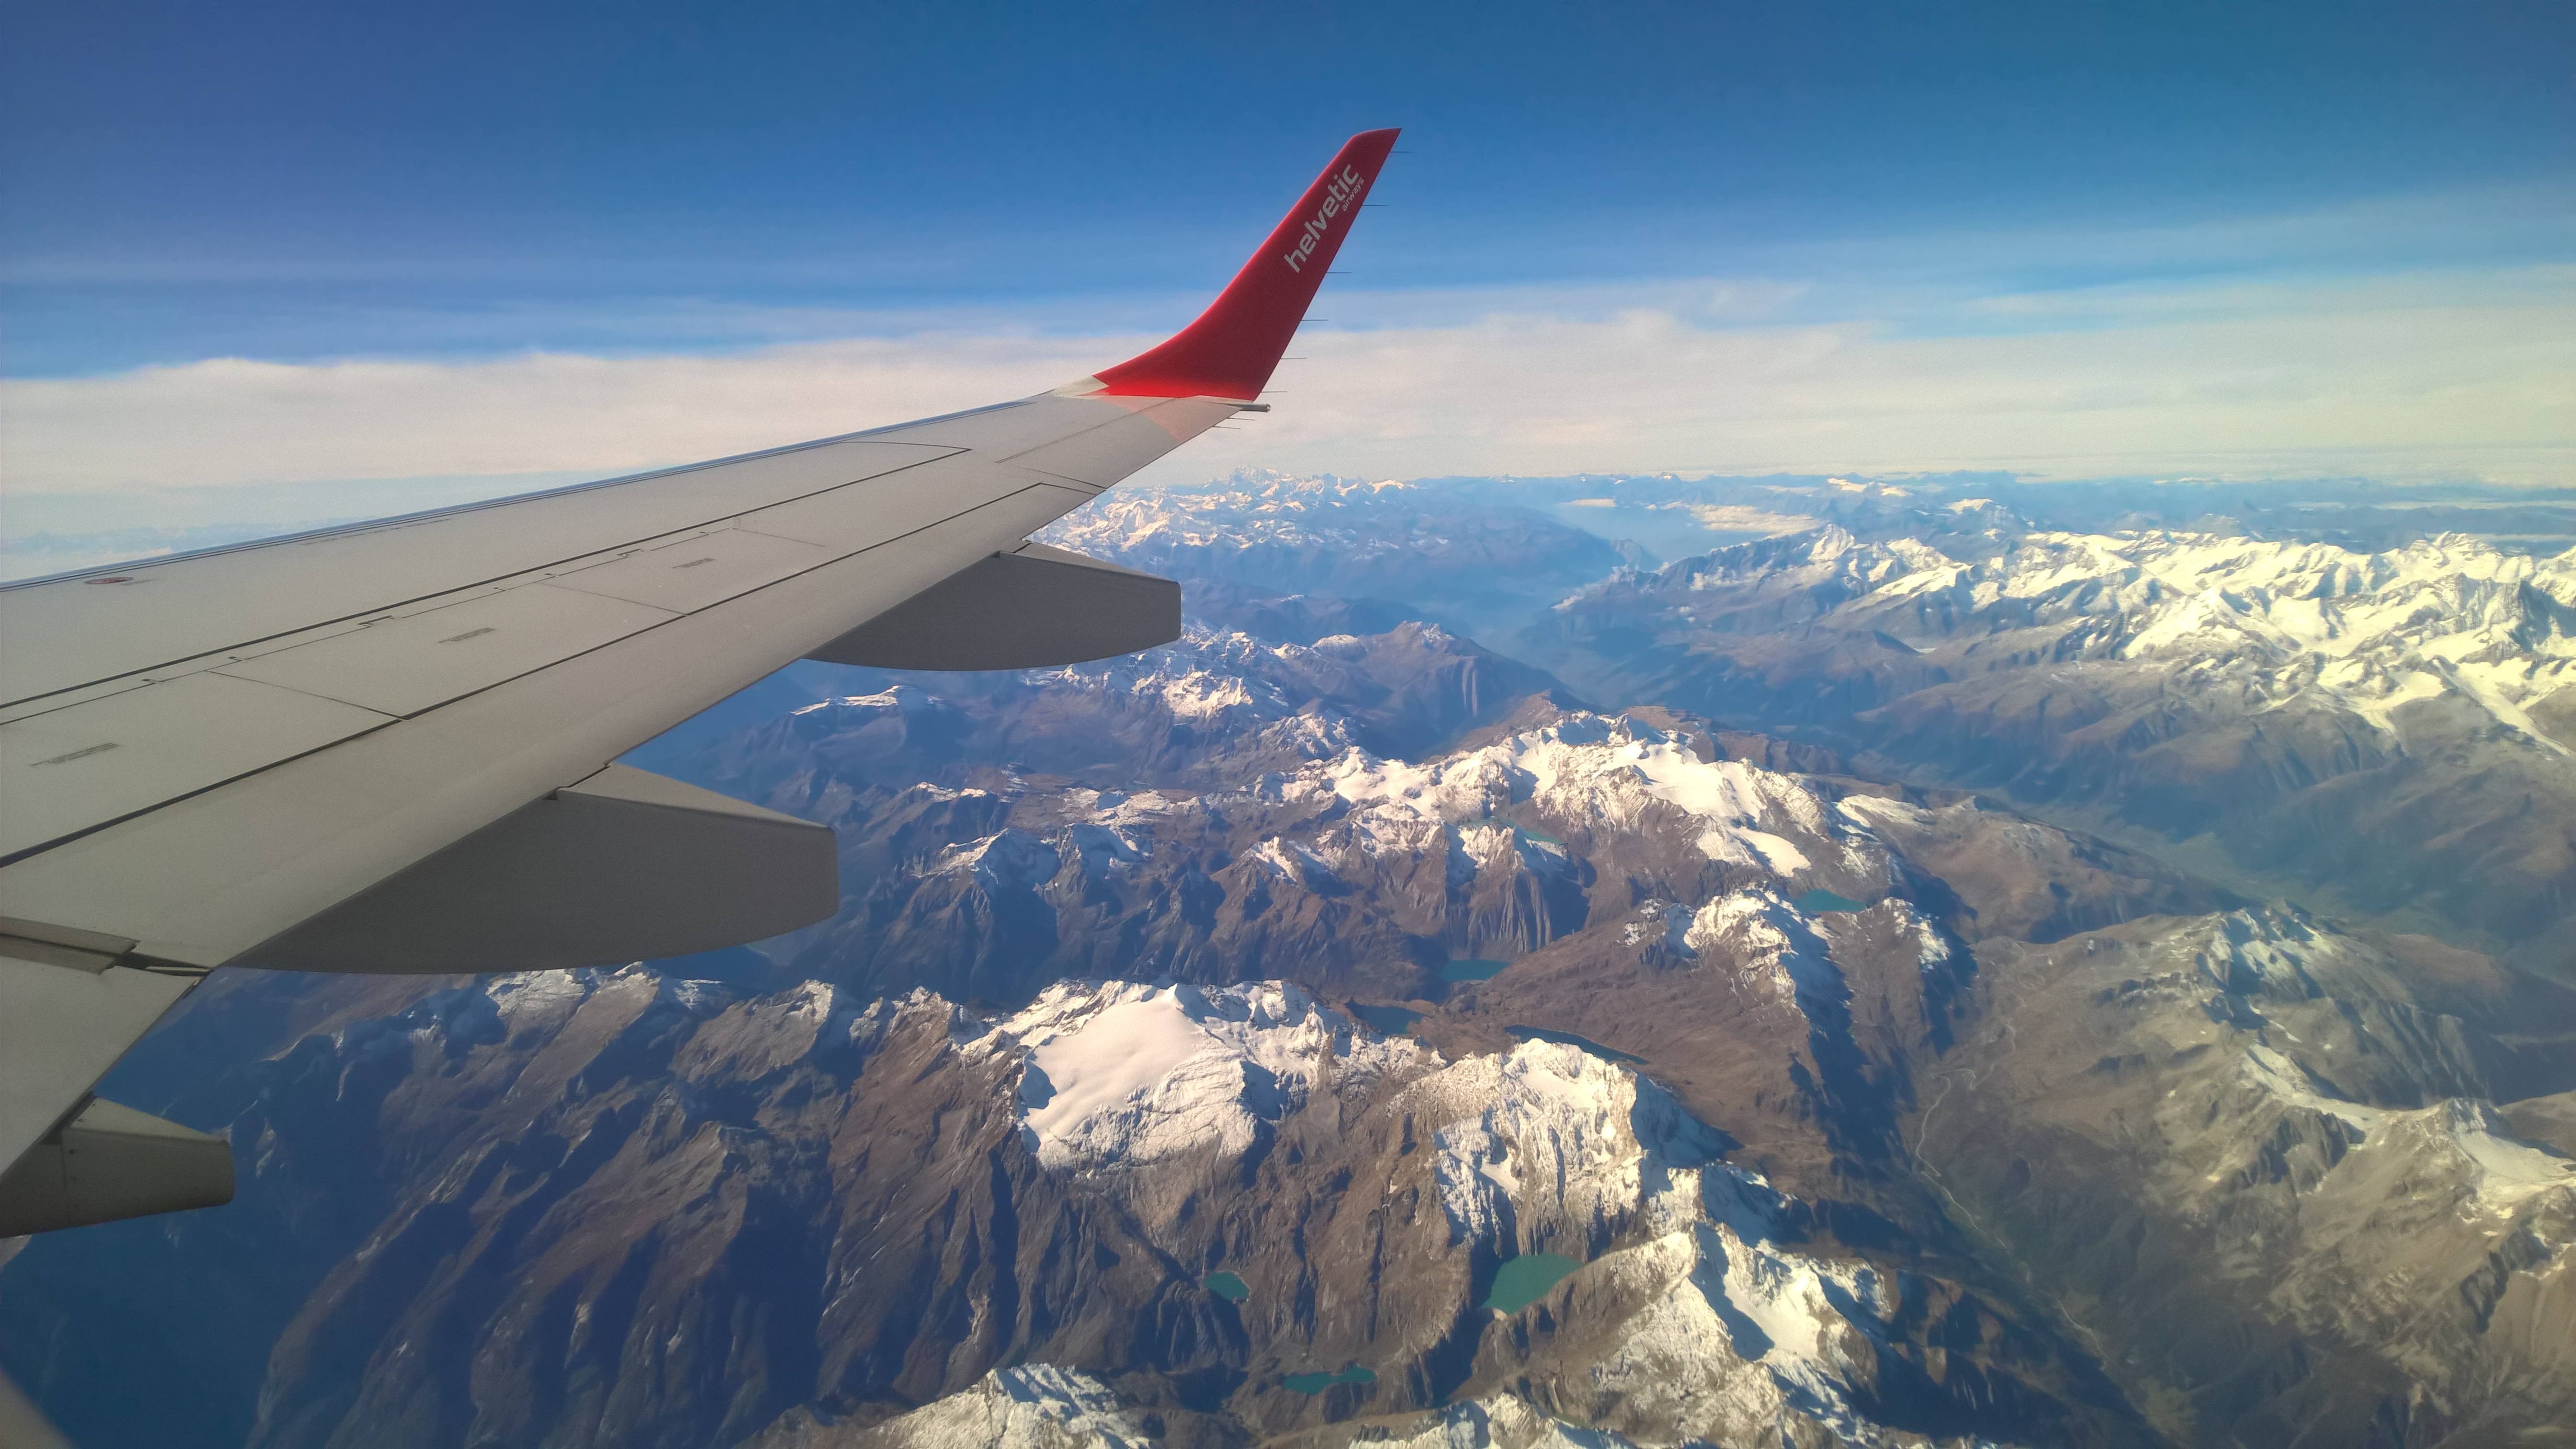
wing, mountain range, flying, travelling, airplane, plane, aircraft, vehicle, airline, aviation, flight, mountains, alps, aeroplane, airliner, traveling, bird's eye view, aerial photography, jet aircraft, air travel, atmosphere of earth